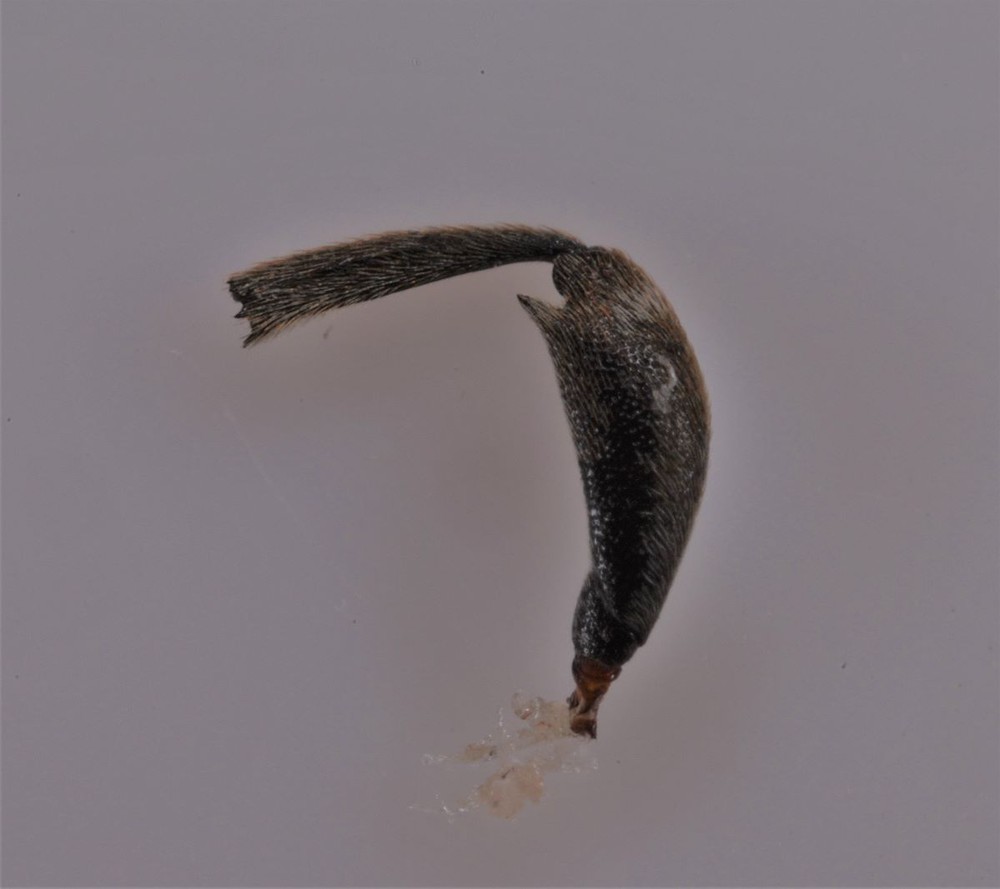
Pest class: pea_weevil